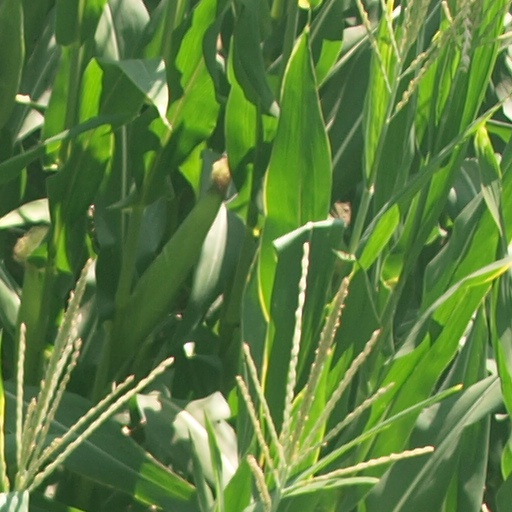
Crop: maize; corn